Paikea

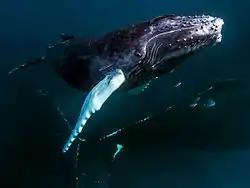
Humpback whales at the South Bank of the Dominican Republic. This species is closely associated with the ancestor Paikea.

Angry and ashamed at his father's disparaging comments, he lured and a large number of the other noble sons of into a canoe the next day and took them out to sea. He had hid the bailer somewhere onshore prior, and as soon as they were far enough he unplugged a preformed hole on the canoe flooring, drowning all members aboard - apart from who recited an incantation invoking his ancestor Tangaroa, or the goddess Moakuramanu, to call forth a whale (usually considered to be a southern humpback whale - to carry him ashore. was the sole survivor of his brother's evildoing and assumed the name as a memorial of the assistance he received from the whale.